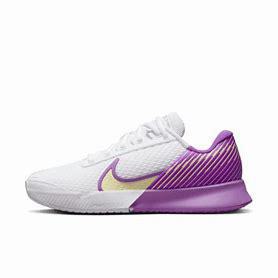
Brand: Nike
Model: Court Air Zoom Vapor Pro 2